GFriend

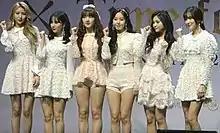
GFriend during the showcase of "Time for Us" on January 14, 2019

On January 14, 2019, GFriend released their second studio album, "Time for Us," with lead single "Sunrise". It became the group's highest selling Korean album, with more than 86,000 copies sold on Gaon. On February 13, the group released their second Japanese single album, "Sunrise (JP ver.)/La Pam Pam". On March 13, they released their third Japanese single album, "Flower/Beautiful".